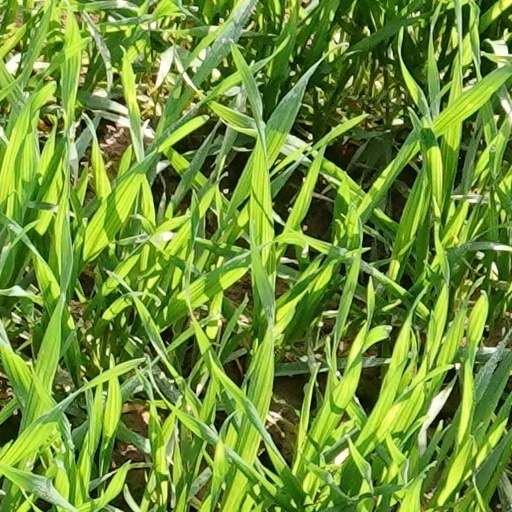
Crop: wheat